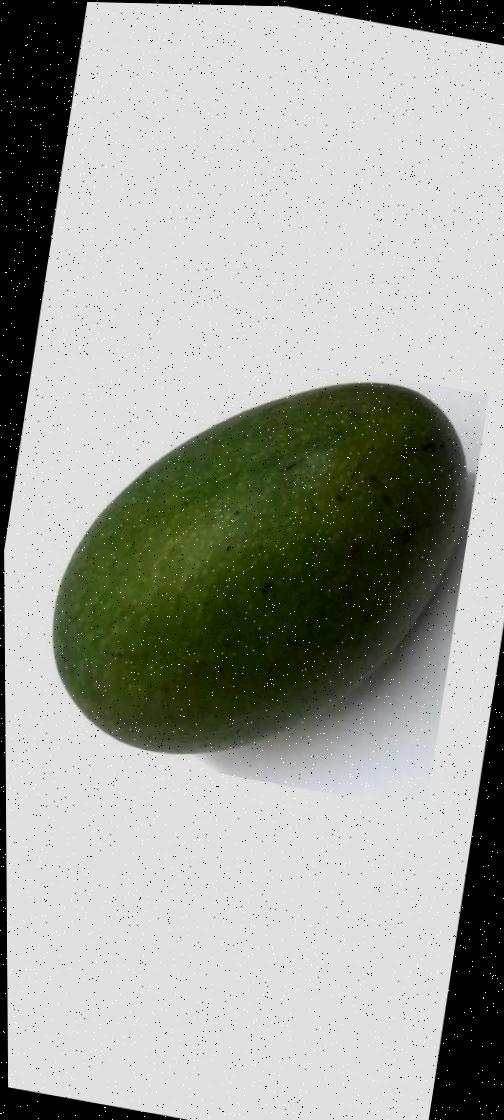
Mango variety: Ashshina Zhinuk